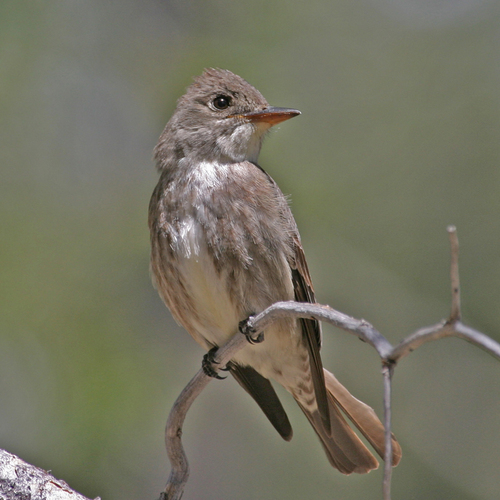
a small bird with a brownish orange small pointed beak, the feet are black, the body is grey and white and it's wings are brown.
the bird is gray and white with dark wings and a small orange beak.
this bird is brown with white on its stomach and has a very short beak.
bird with black eye and feet, grayish brown crown and nape, white and gray breast and belly, and white abdomena small bird with a spiky top, and a white belly.
this bird has wings that are brown and has a white belly
this bird has wings that are brown and has an orange bill
this bird has wings that are brown and has a white belly
this bird has a brown crown and brown breast with a white belly and a beak that is orange.
this bird has wings that are brown and has a white belly
Species: Olive Sided Flycatcher